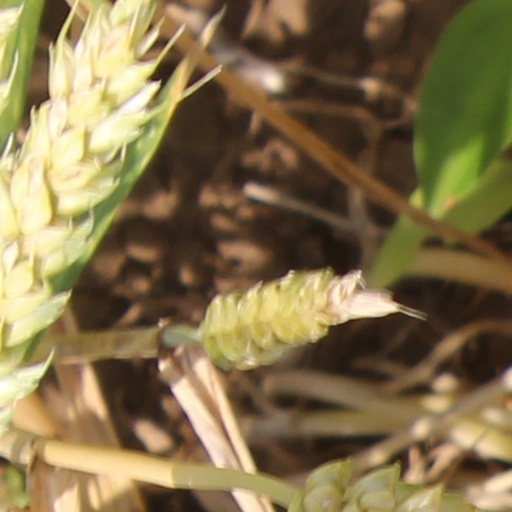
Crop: wheat